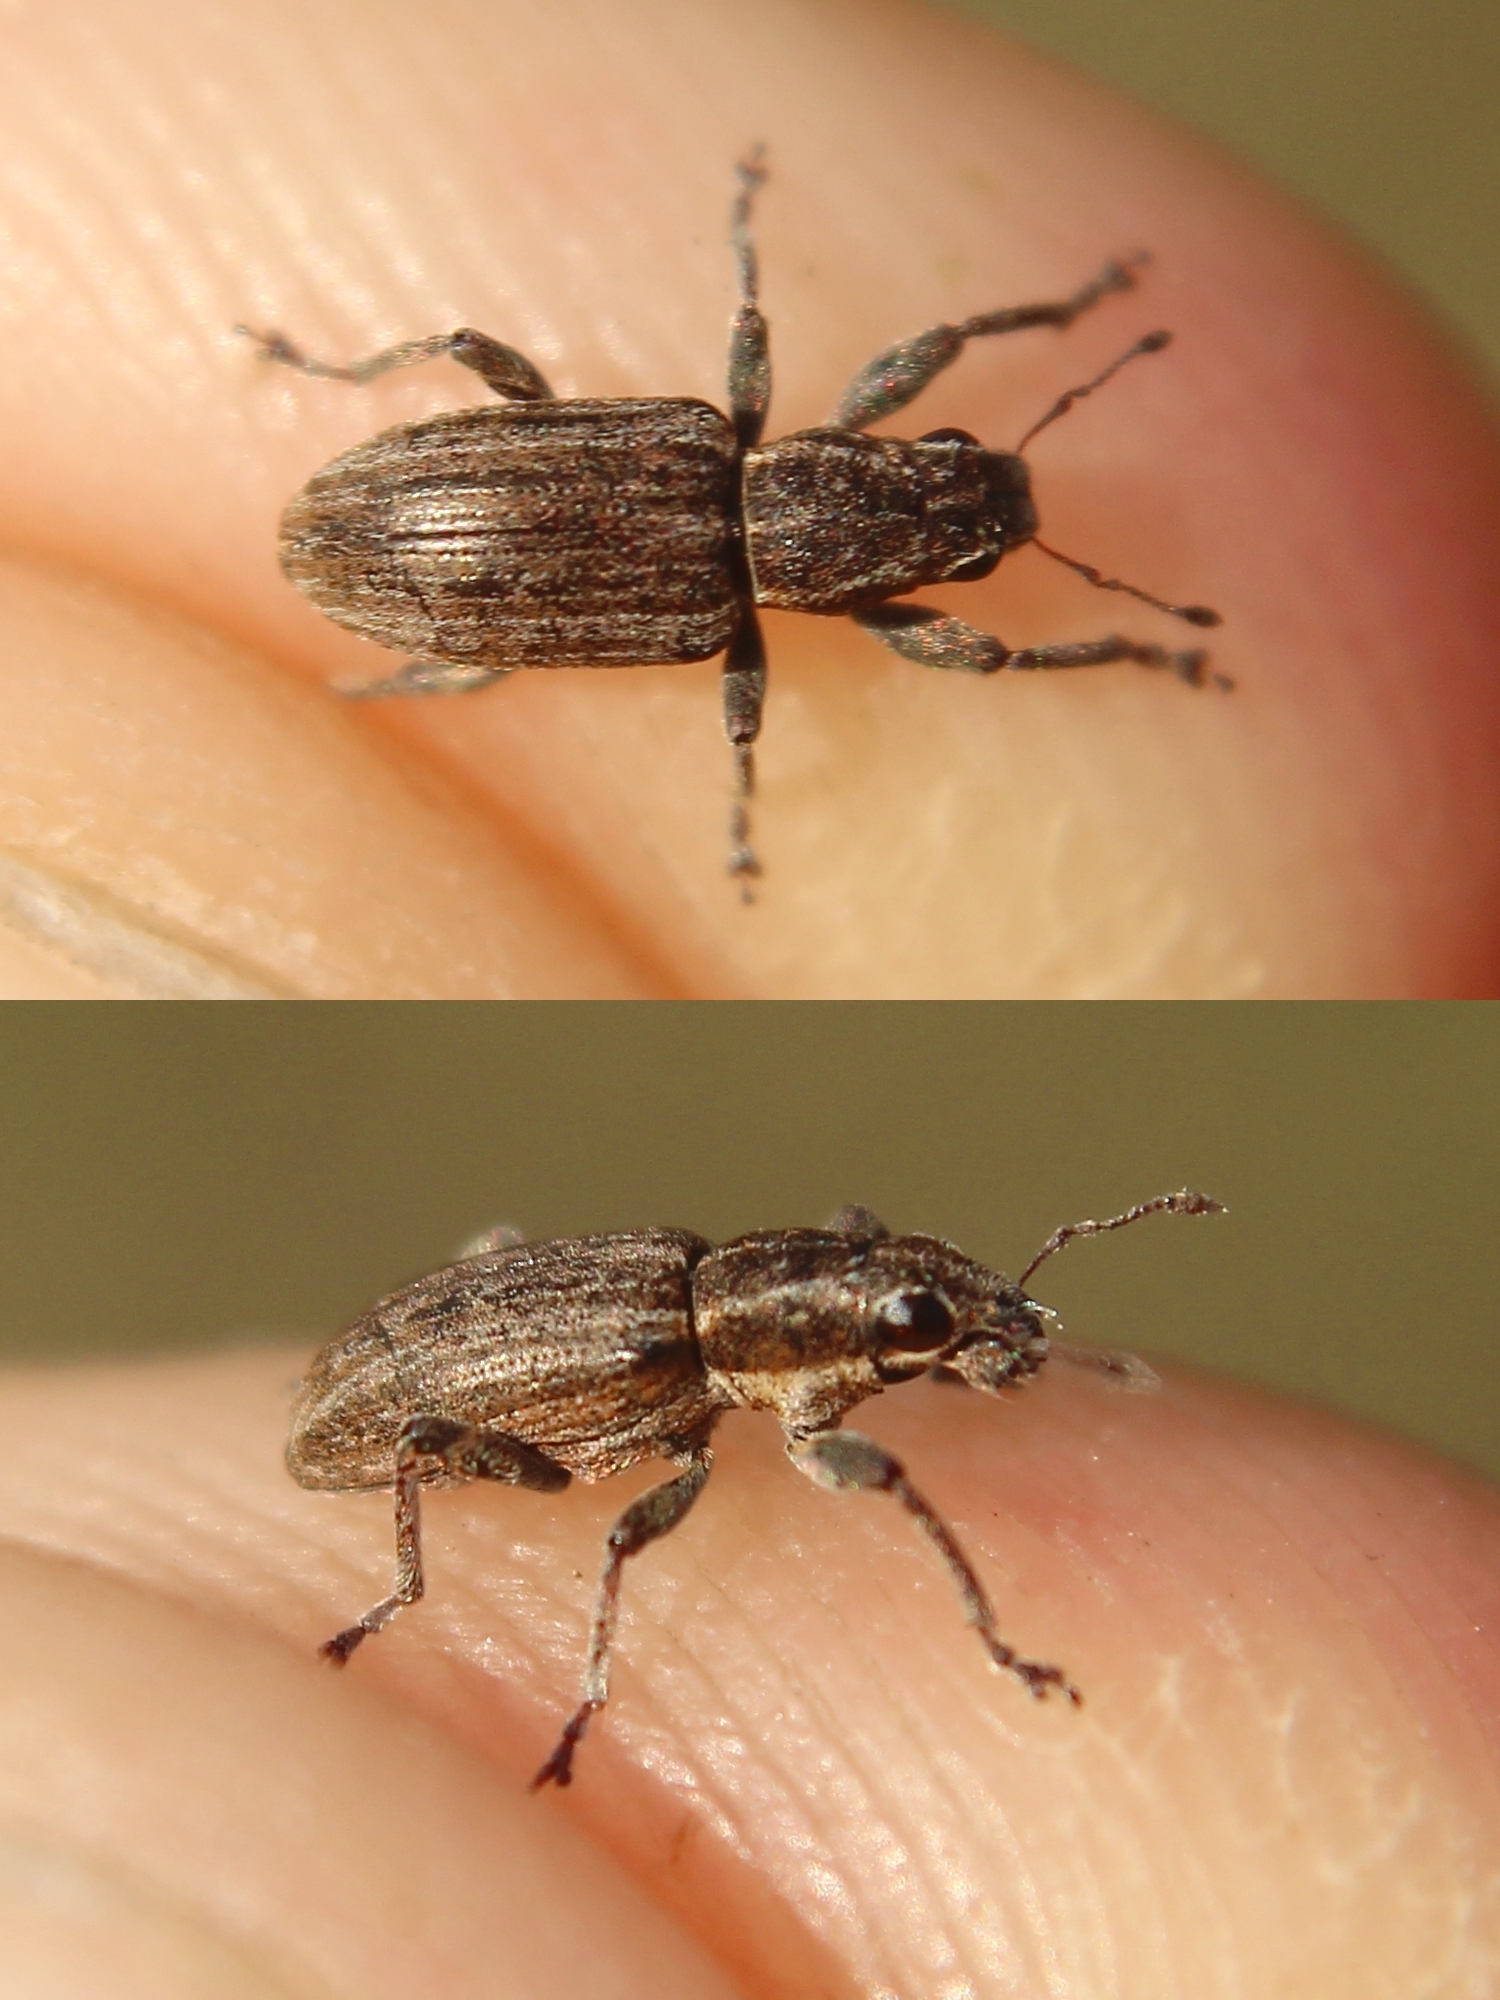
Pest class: pea_leaf_weevil